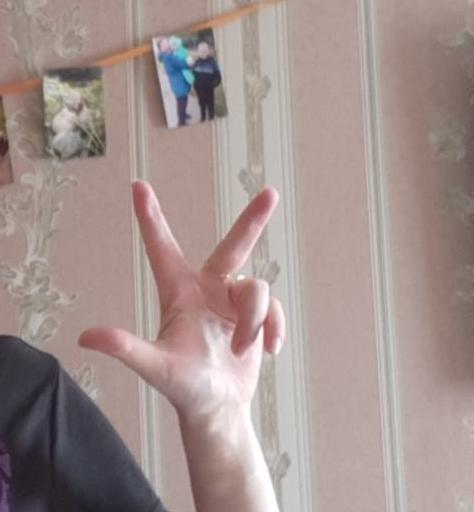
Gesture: three2